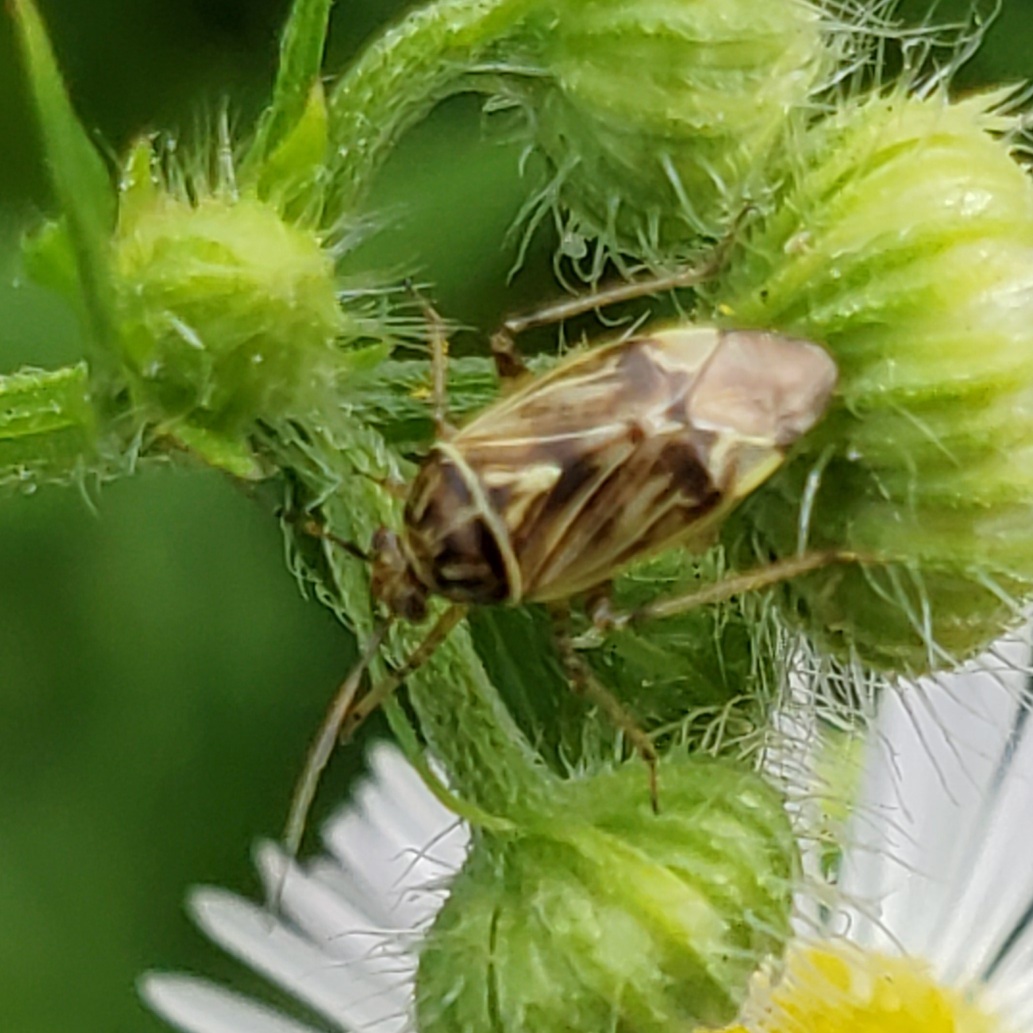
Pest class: lygus_bug